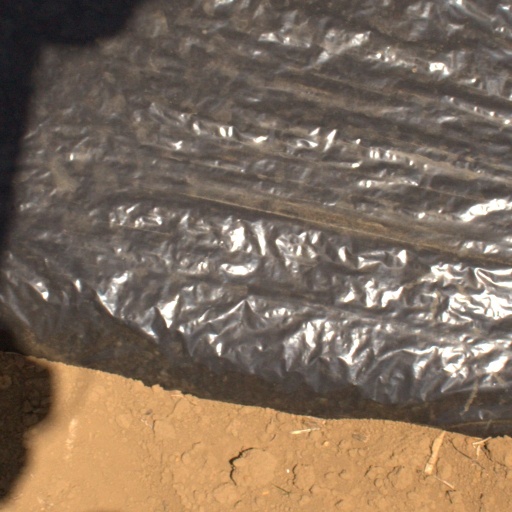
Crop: Jerusalem artichoke